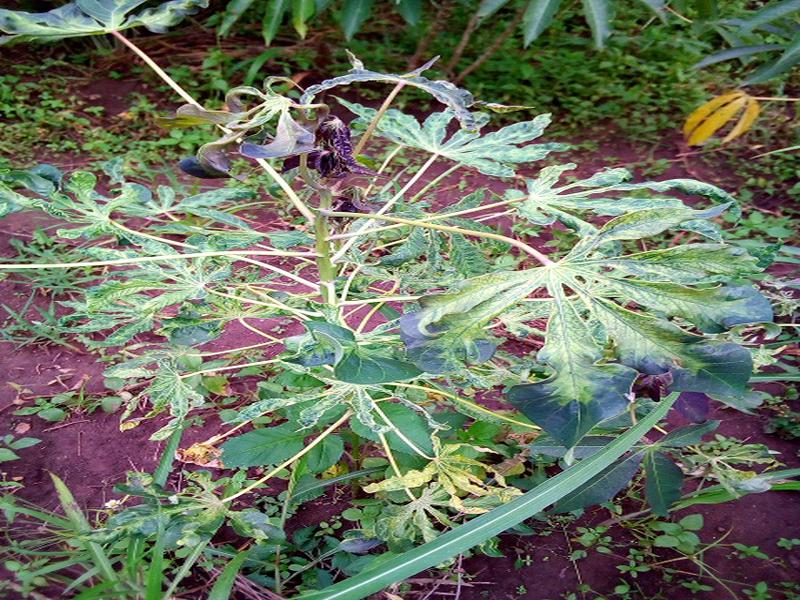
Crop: cassava
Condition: mosaic_disease